Snow White: A Tale of Terror

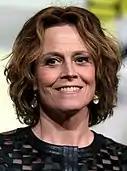
Sigourney Weaver received critical acclaim for her performance.

"Snow White: A Tale of Terror" received mixed reviews from critics. The review aggregator website Rotten Tomatoes reported that "Snow White: A Tale of Terror" had approval rating based on reviews, with an average rating of .